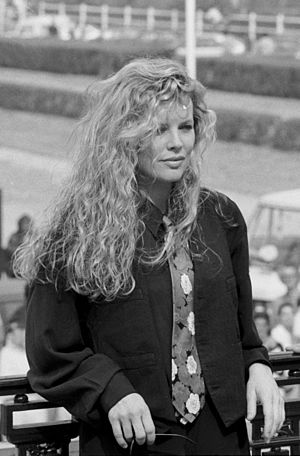
Kim Basinger
Kim Basinger i Frankrig, 1989
"Kimila Ann ""Kim"" Basinger, er en amerikansk skuespiller og tidligere model.